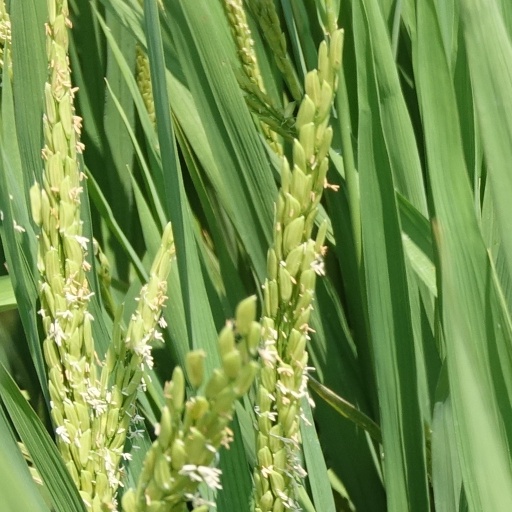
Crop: rice